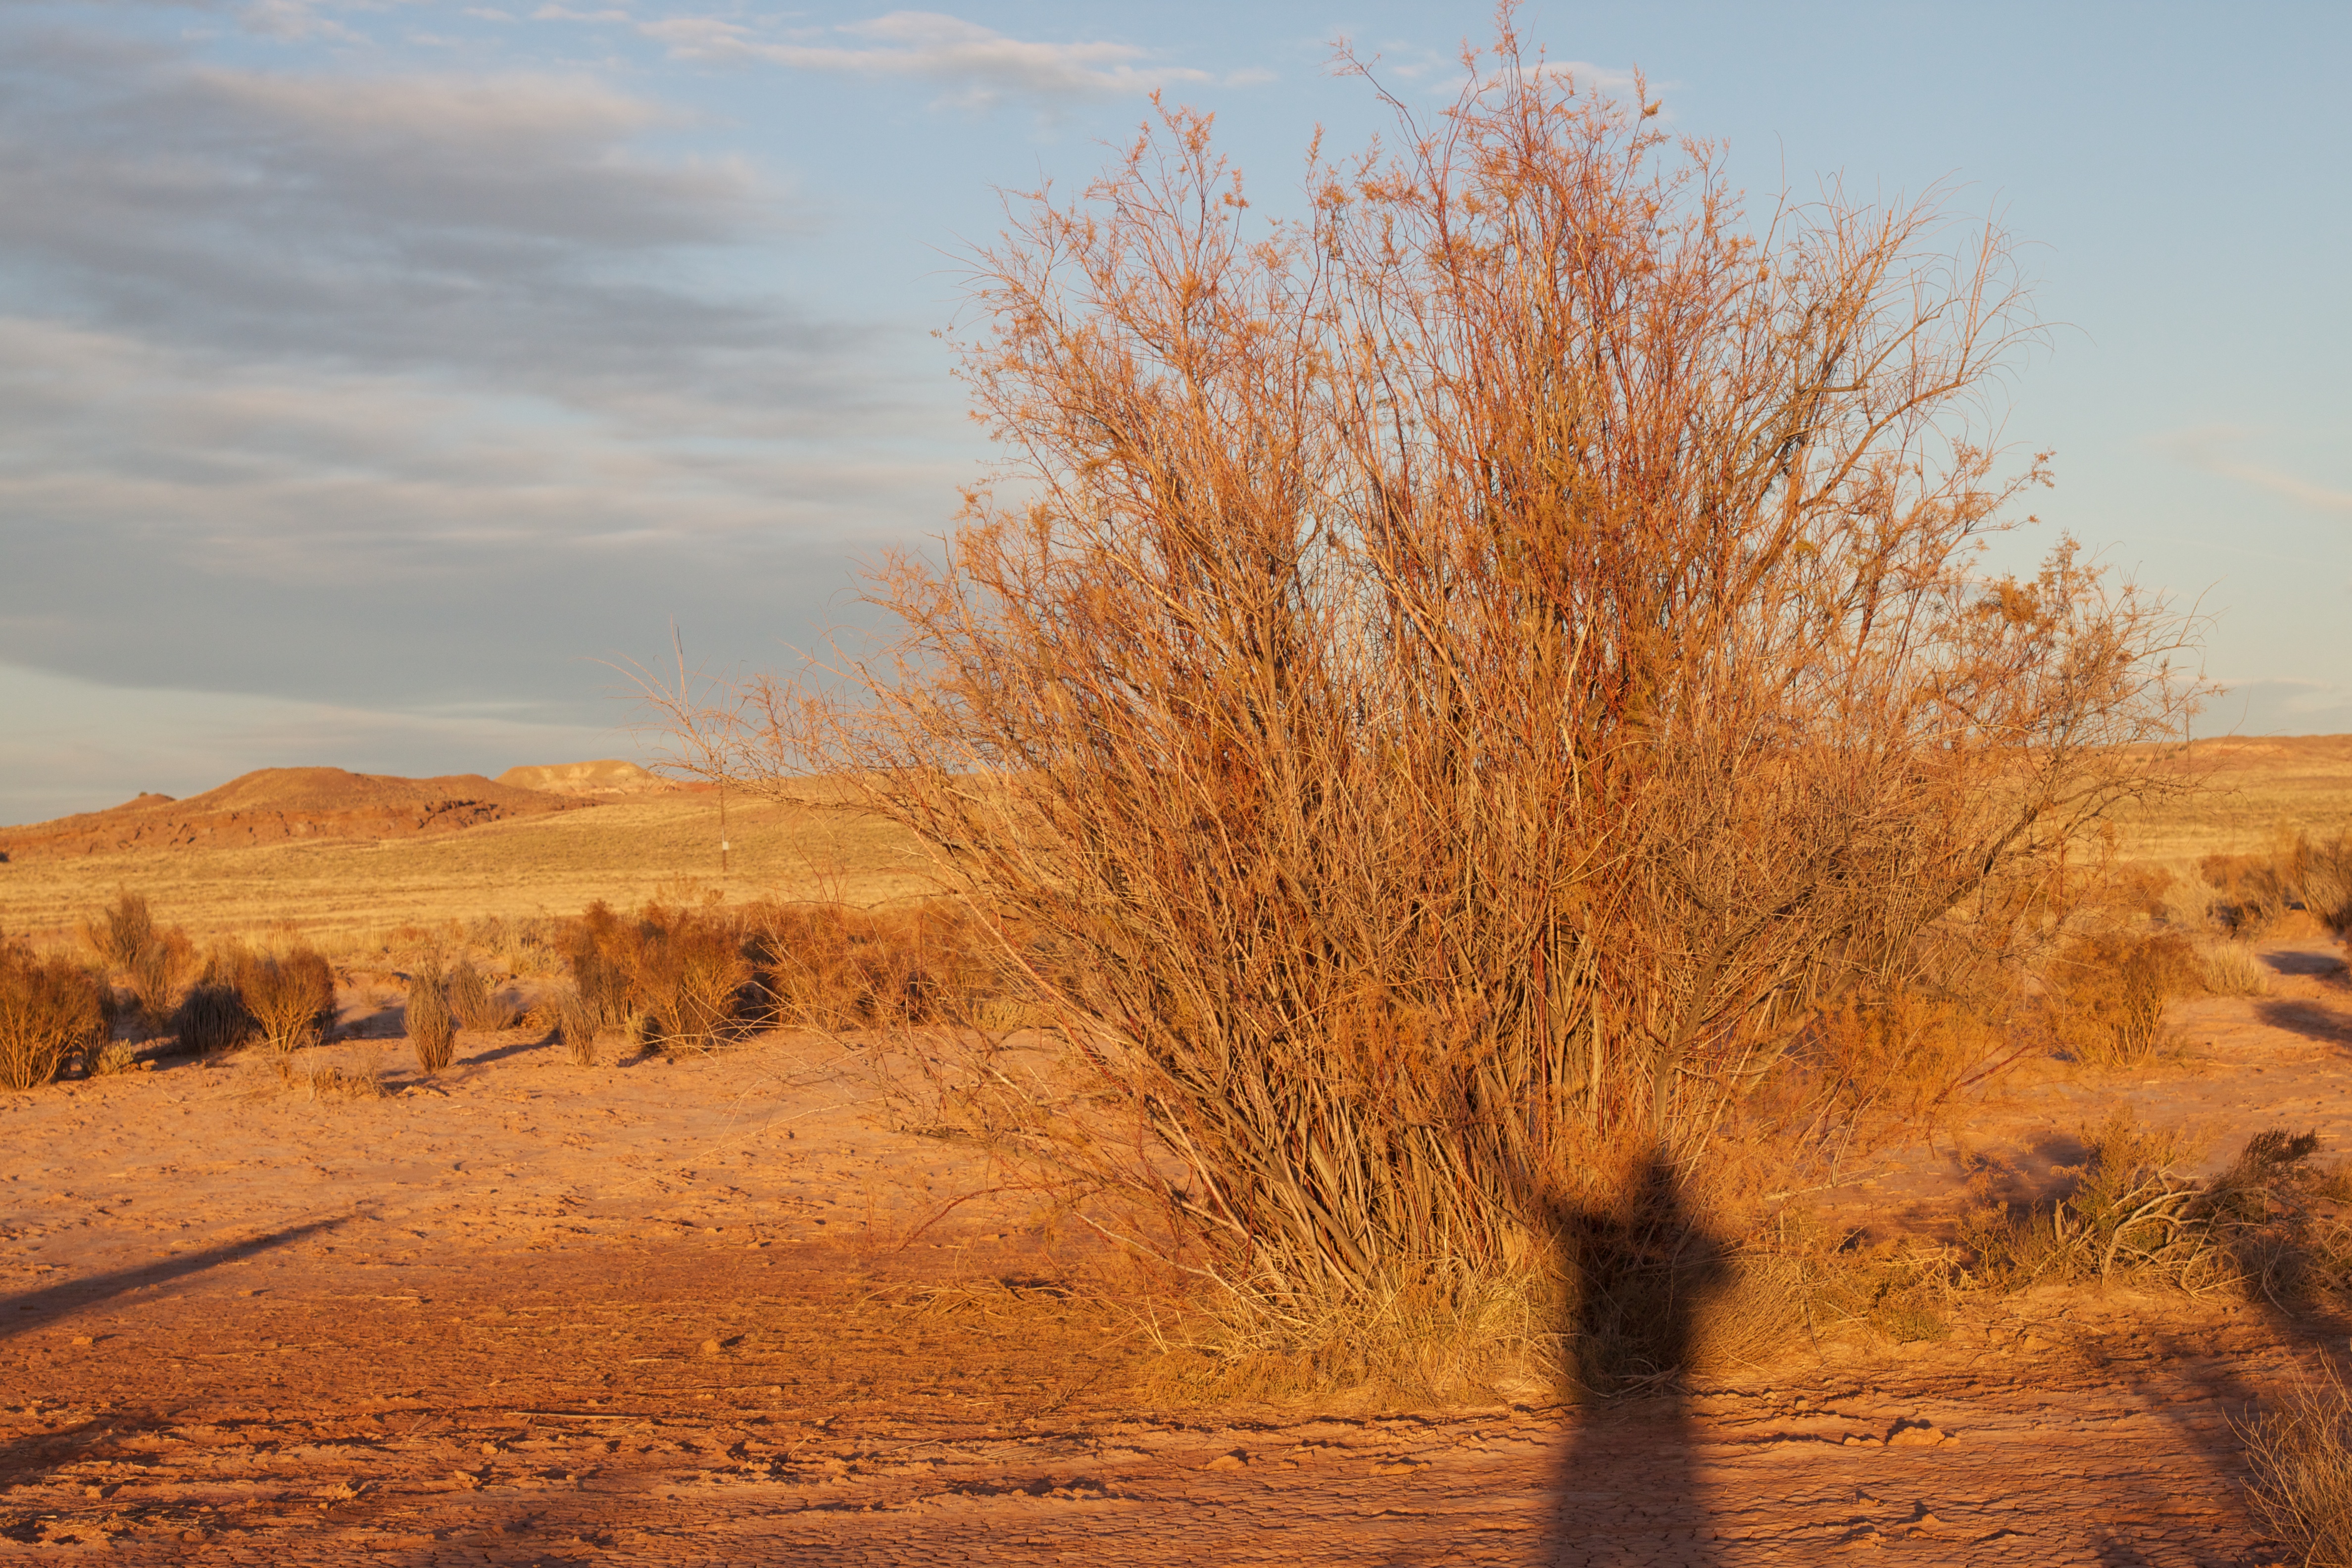
landscape, tree, nature, grass, wilderness, plant, sunset, field, prairie, morning, leaf, hill, desert, dawn, autumn, season, savanna, plain, habitat, odyssey, ecosystem, steppe, rural area, natural environment, atmospheric phenomenon, aeolian landform, grass family, woody plant